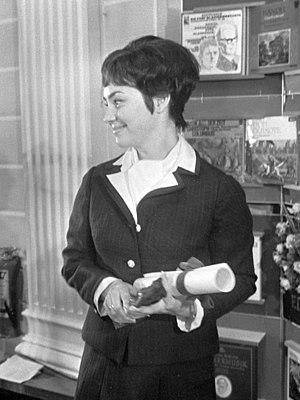
Edith Mathis est une soprano suisse.
16 janvier : la Sonate pour deux pianos et percussion de Béla Bartók, créée à Bâle par le compositeur lui-même, sa femme, la pianiste Ditta Pásztory, et les percussionnistes Fritz Schiesser et Philipp Rühlig..